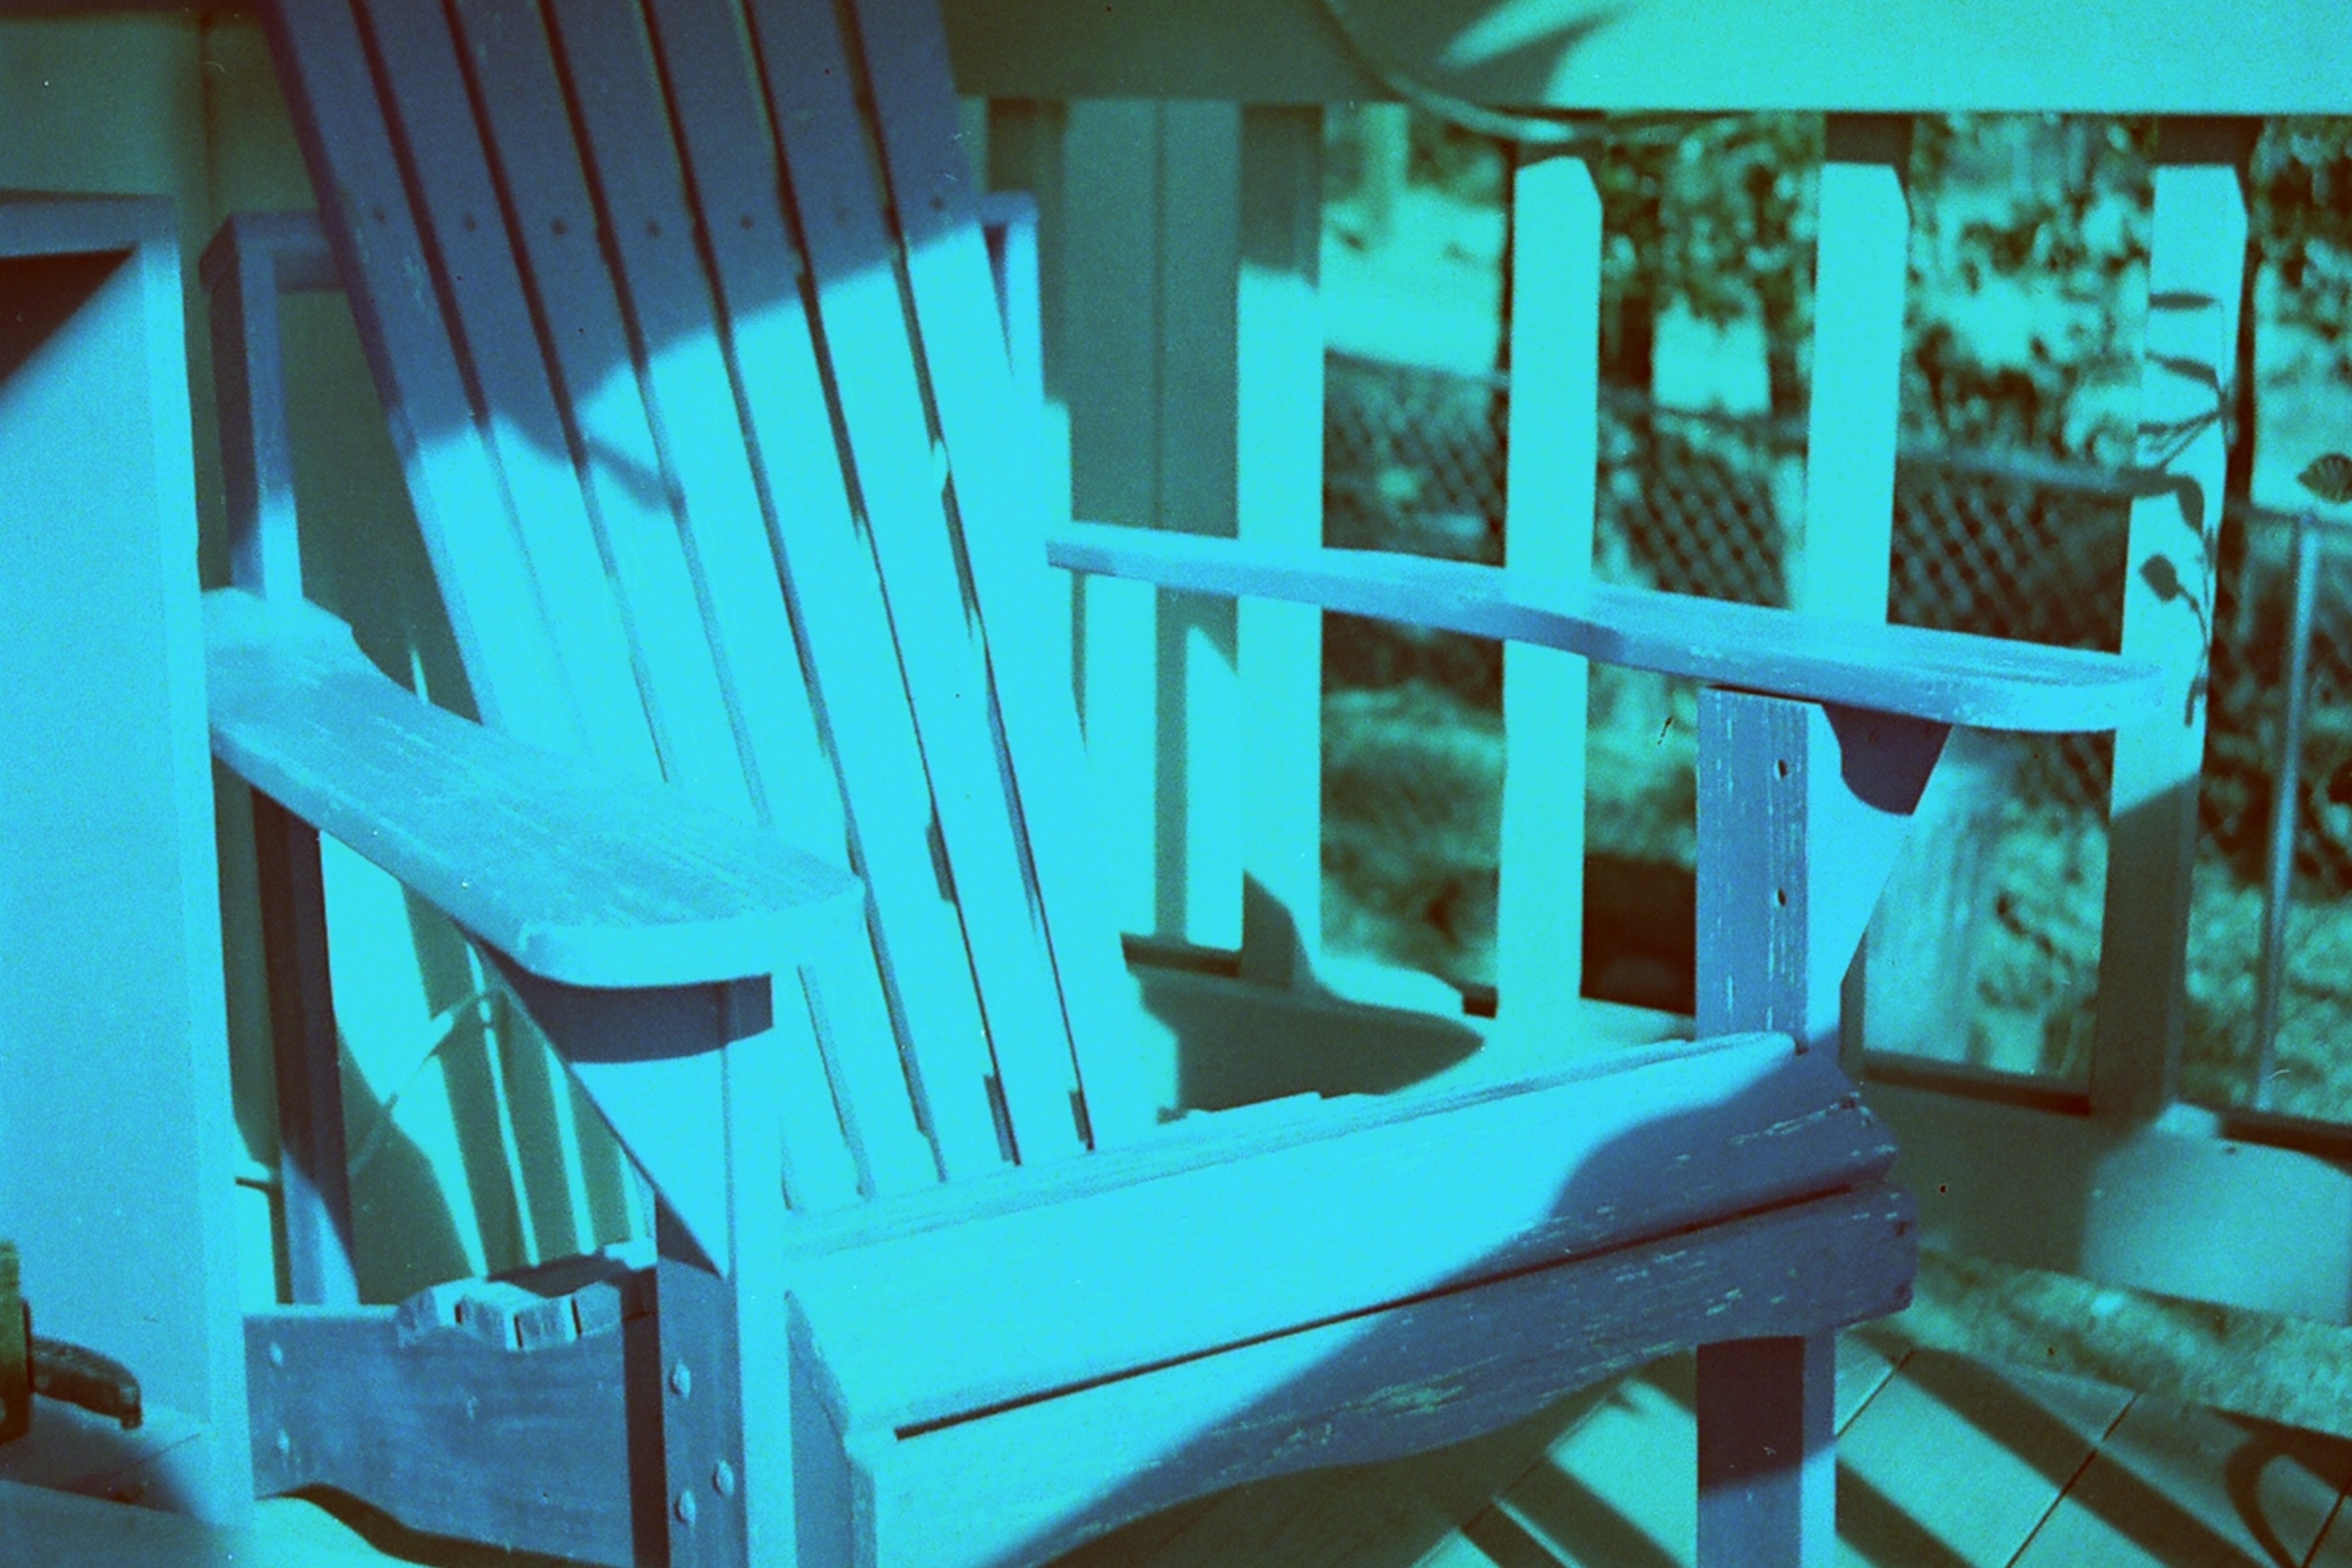
film, color, blue, room, art, design, snapshot, kodakpony, screenshot